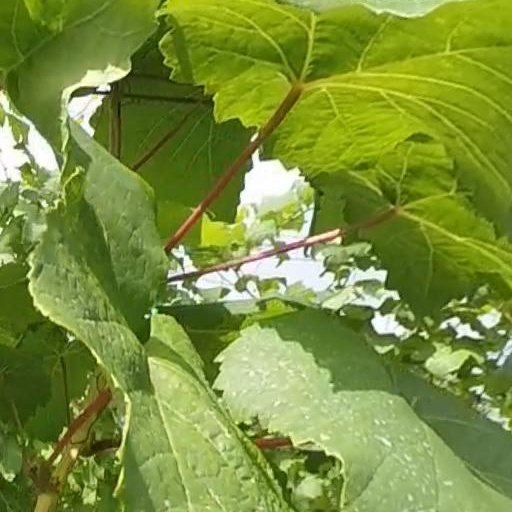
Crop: grape